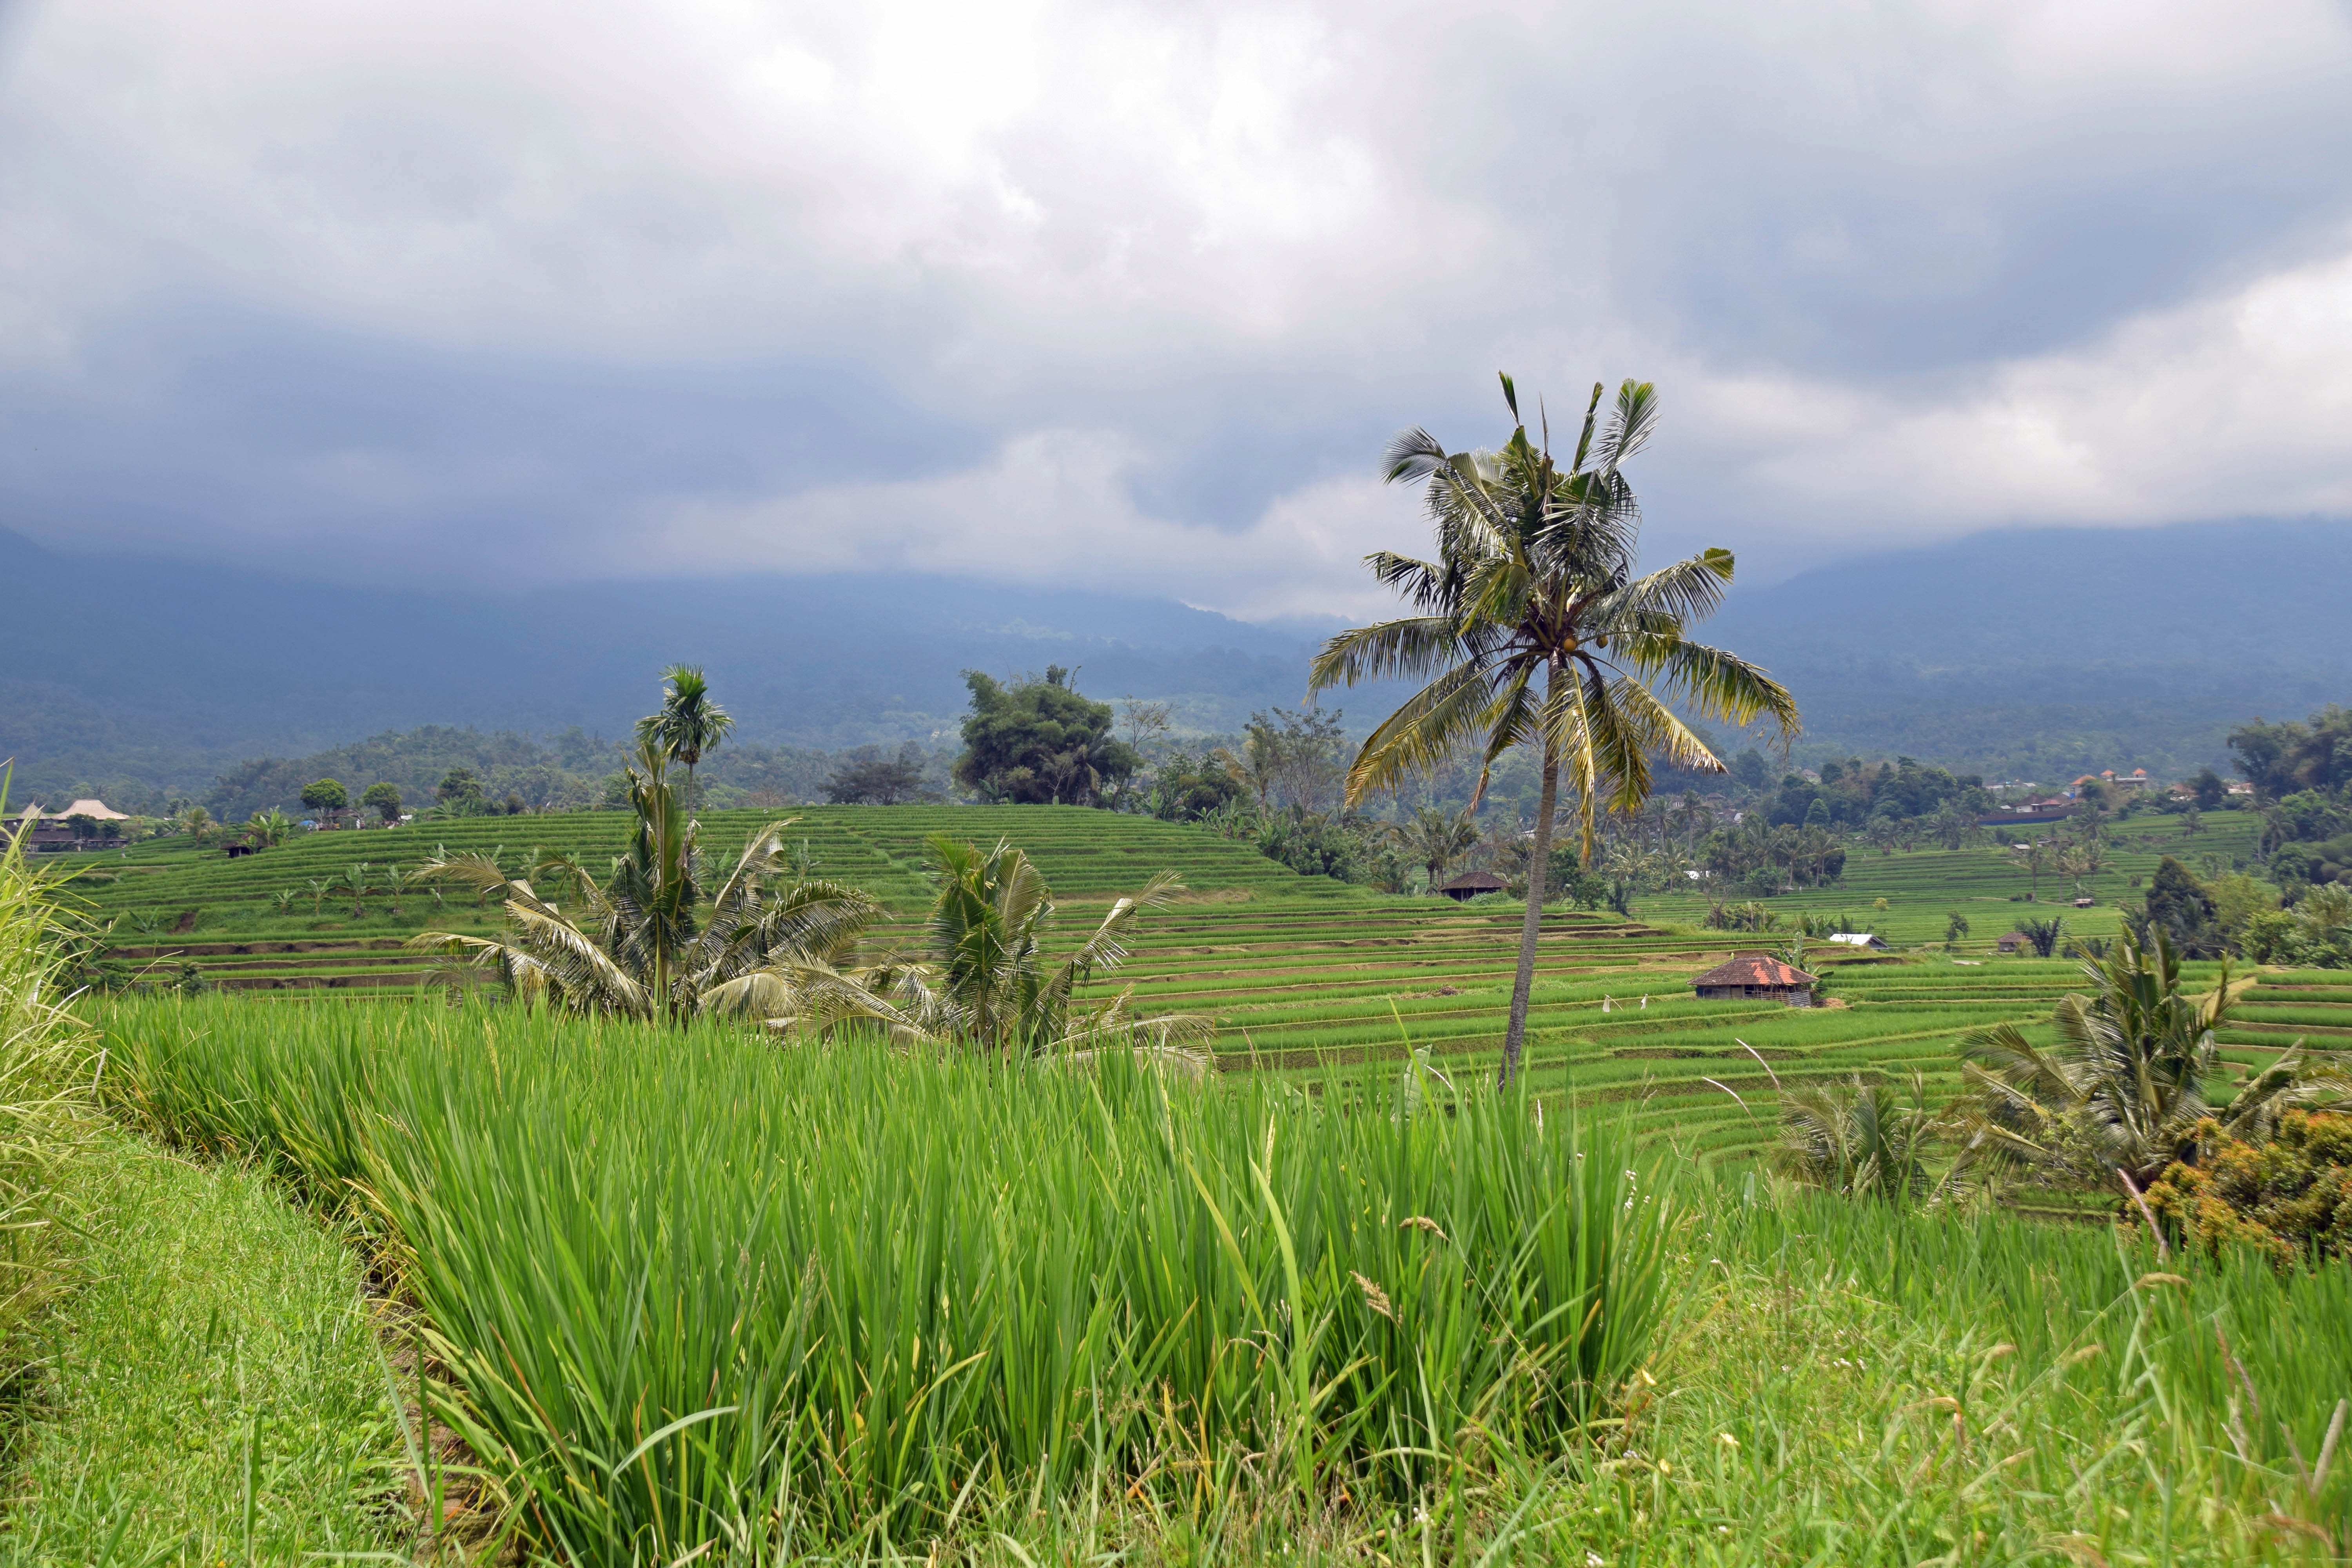
landscape, tree, grass, mountain, field, meadow, prairie, hill, flower, panorama, travel, green, pasture, agriculture, plain, grassland, wetland, plantation, plateau, indonesia, bali, rural area, paddy field, unesco world heritage, rice terraces, geographical feature, mountainous landforms